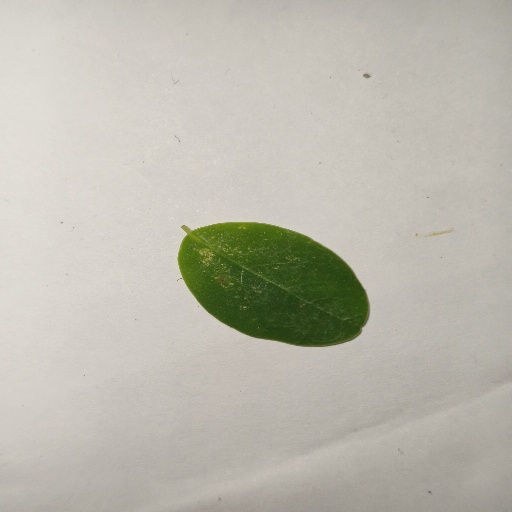
Species: Sojina
Leaf condition: Healthy Leaf